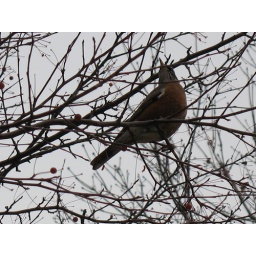
found in a tree next to my dream house